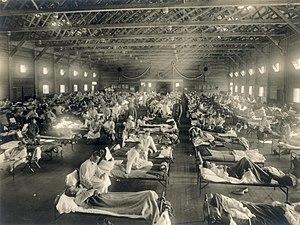
La pandémie grippale de 1918, dite « grippe espagnole », est due à une souche particulièrement virulente et contagieuse qui s'est répandue de 1918 à 1919. Bien que les premiers cas connus soient apparus aux États-Unis, on lui a attribué le nom de « grippe espagnole » car l'Espagne — non impliquée dans la Première Guerre mondiale — fut le seul pays à publier librement les informations relatives à cette épidémie.